Question: Where are the people?
Tambaya: Ina mutanen suke?
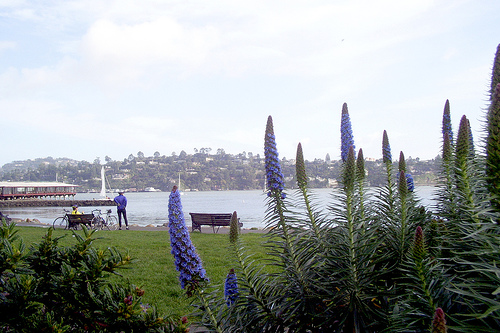
Answer: By the bench.
Amsa: Kusa da benci.